Marist University

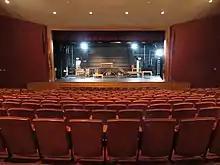
Nelly Goletti Theatre

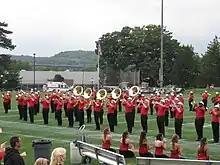
Marist Band performing during halftime of a home football game

All underclassmen live on the west side of Route 9, which is the main part of campus. Upperclassmen reside on the east side of Route 9, which is also considered the "wet side" of campus because the consumption of alcohol is allowed for students over the age of 21. Upperclassmen also reside in the north end residence halls on the main campus. While all incoming freshmen are assigned to a dorm, the housing for other classes is determined via a points system. Under the priority points system, students accumulate a certain number of points from clubs, sports, and grade point average. The students with the highest points are allowed to choose housing first, thus filling the nicer housing first. The students with the lower points choose last and are not always guaranteed housing. If students are entering as a group, the students' points are averaged together. According to Marist, this system promotes student activity in clubs and sports and offers an incentive to keep a high GPA.